Guy Verhofstadt

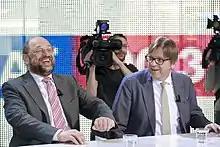
Verhofstadt and Martin Schulz in 2014

In 2014, Verhofstadt contested for the role of Spitzenkandidat against a field that included José Bové, Martin Schulz and eventual winner Jean-Claude Juncker.